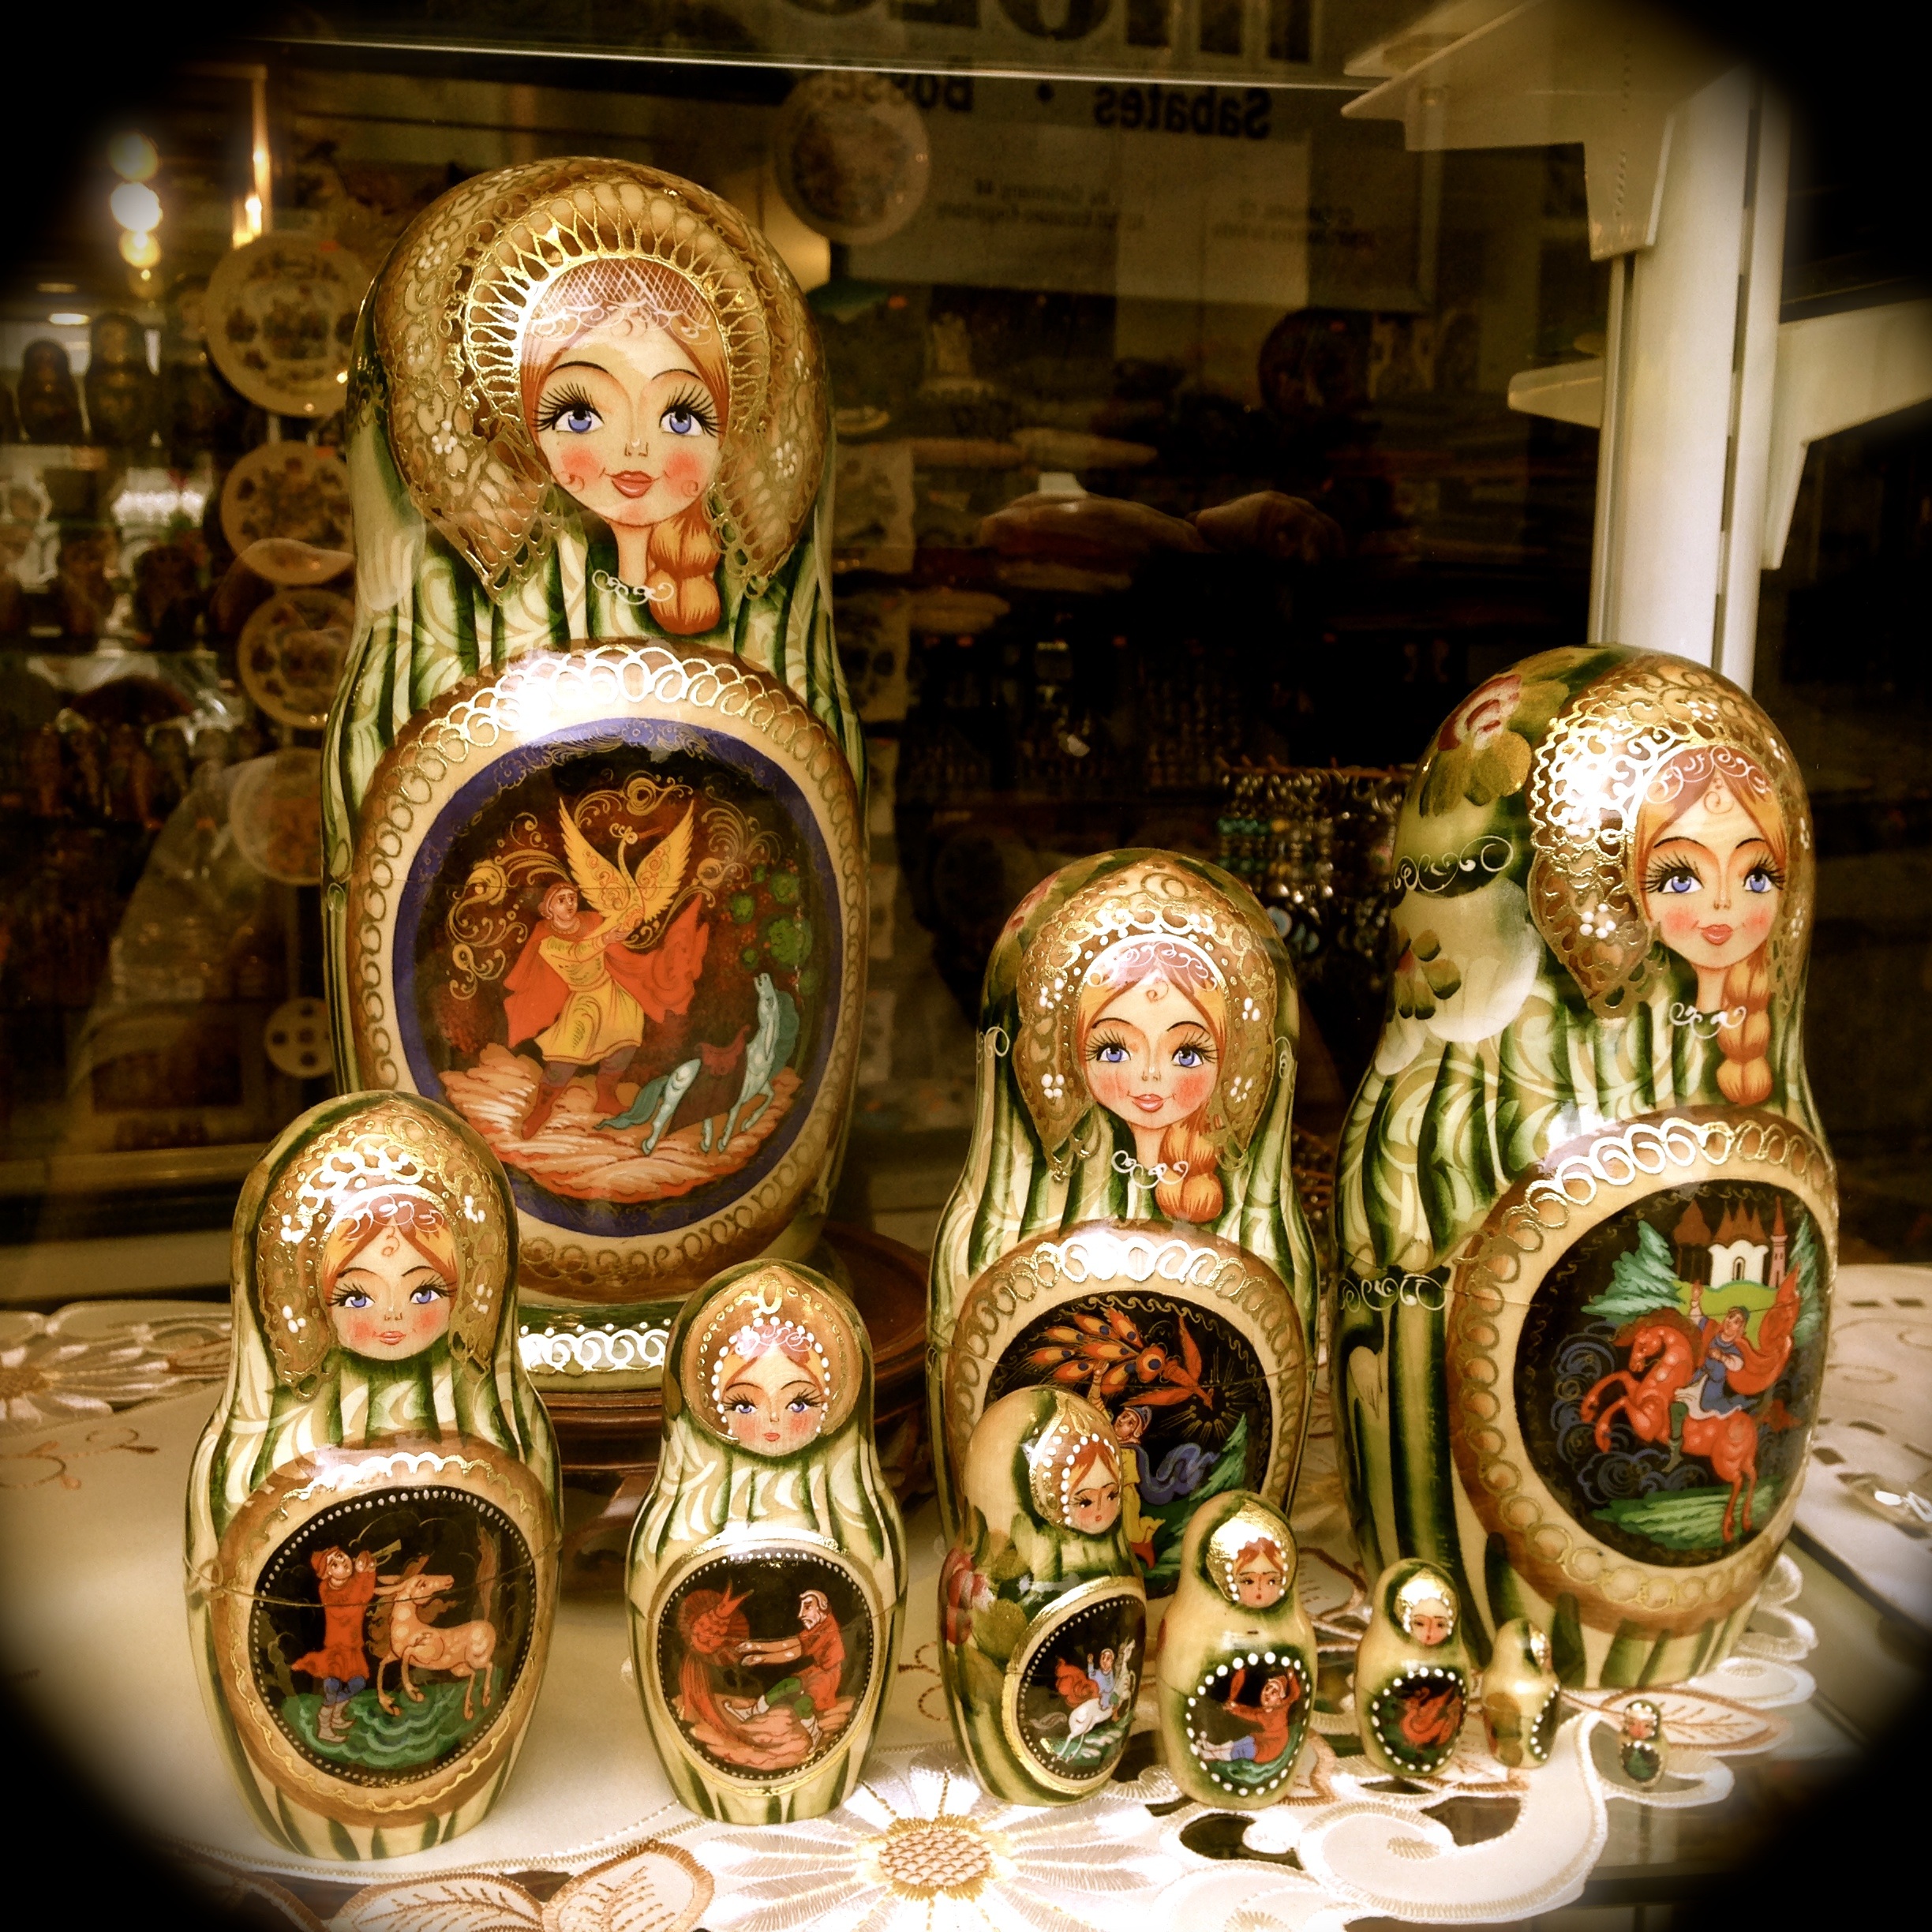
christmas decoration, art, crafts, carving, russian dolls, ancient history, matrioshkas